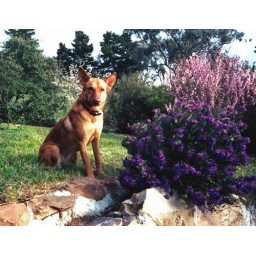
Bella in the garden. The purple flower she is sitting next to is Hardenbergia, commonly known as Happy Wanderer.